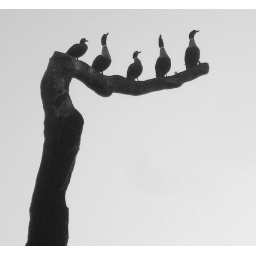
These ducks fly in and out of our local bush park...No lake here...They just hang out in the trees honking...